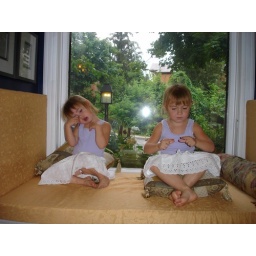
Being silly in the window seat